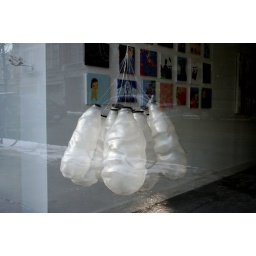
this hangs in a queen street gallery window